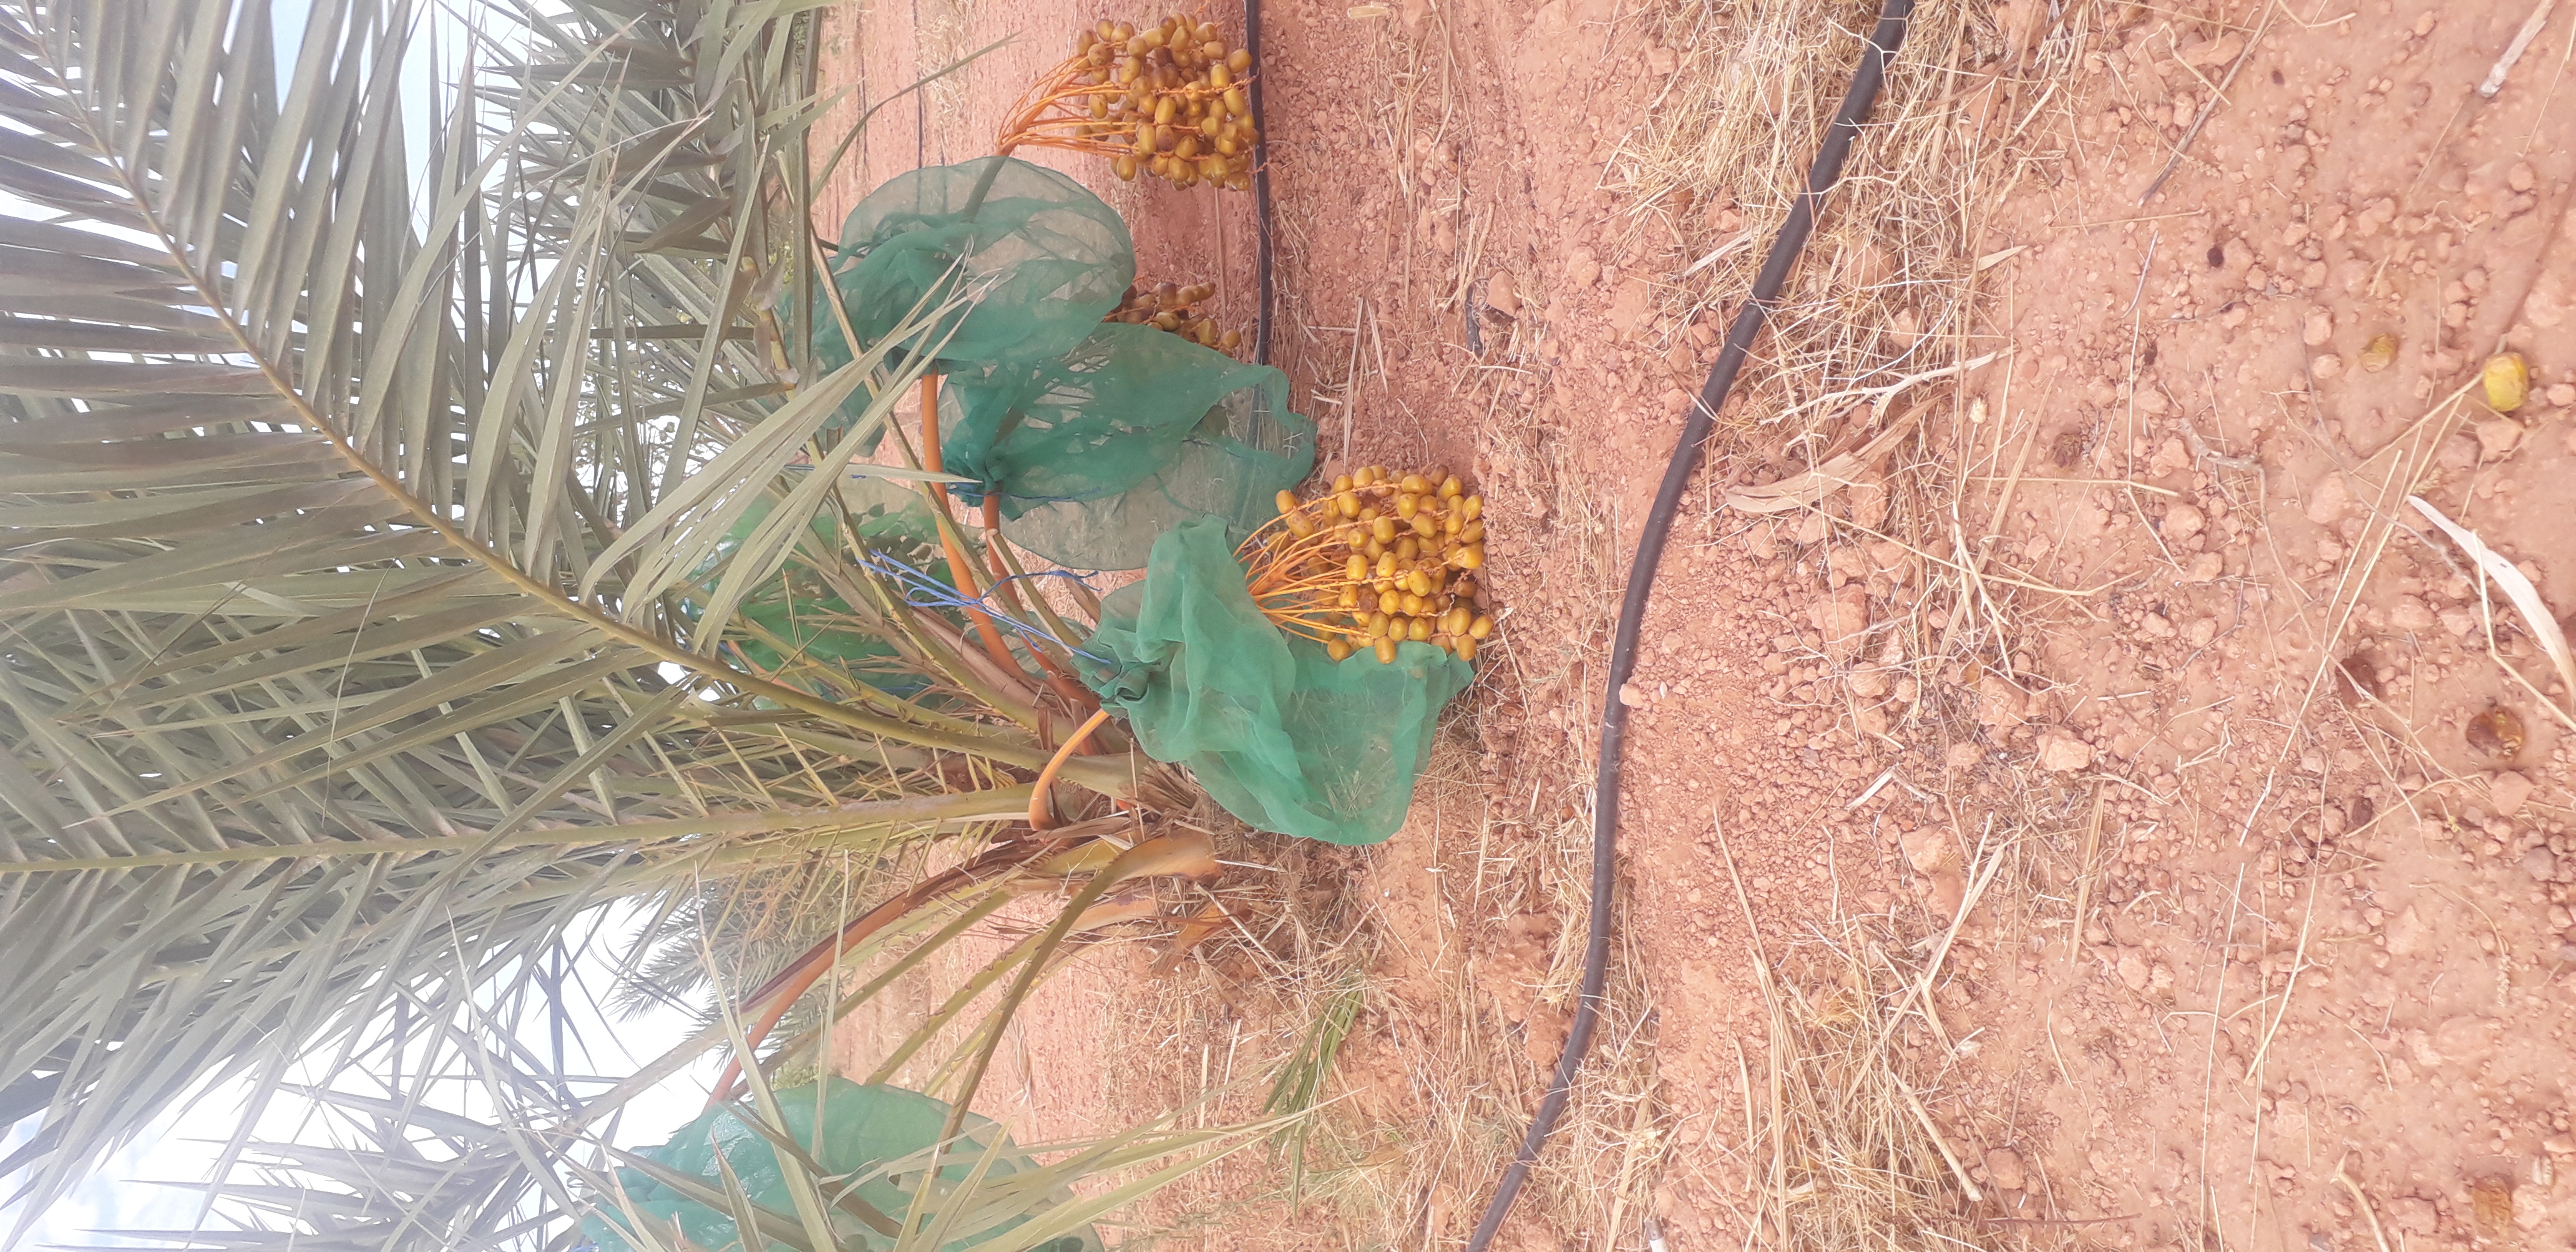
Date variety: Boufagous